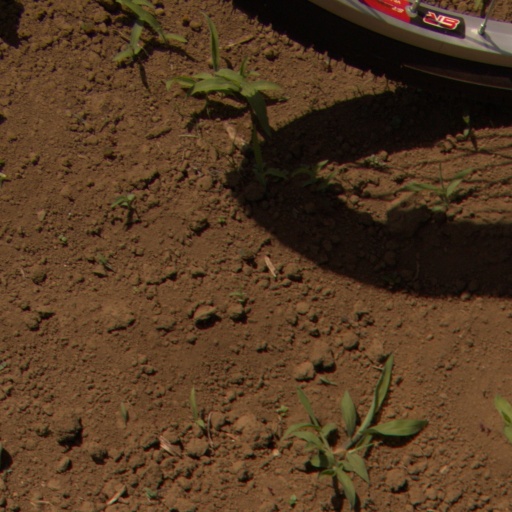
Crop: Jerusalem artichoke